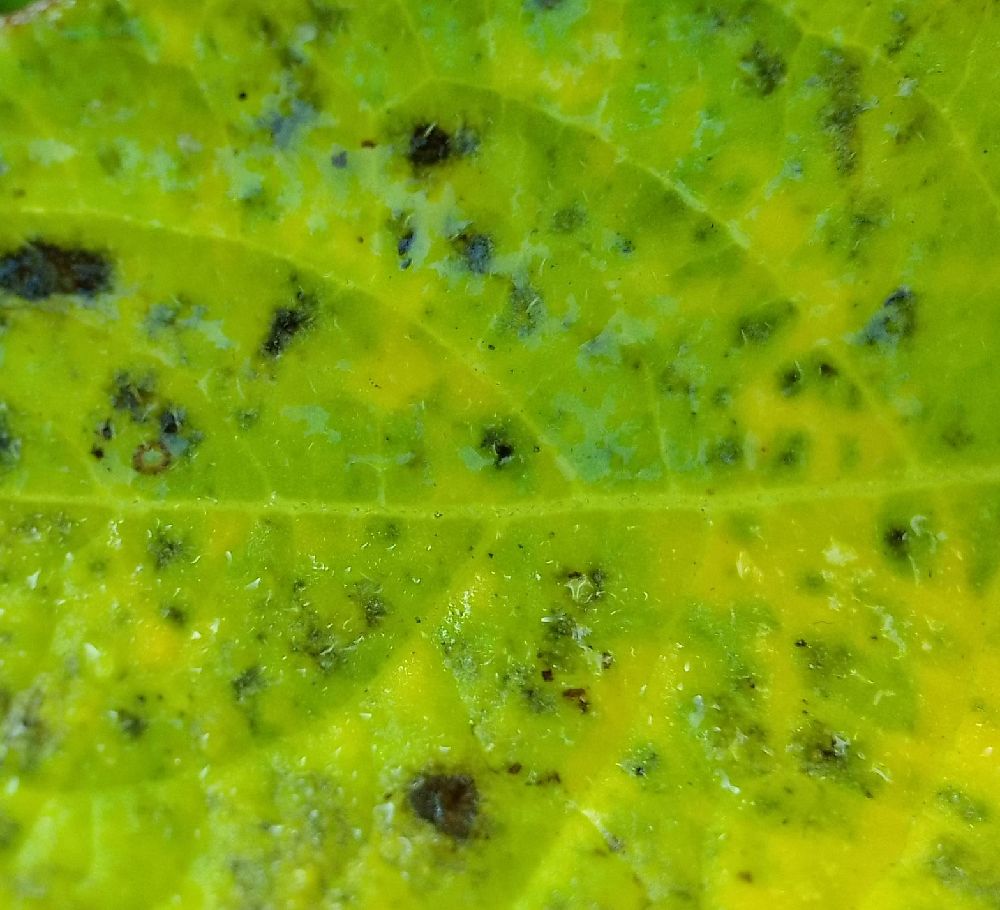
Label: Early blight